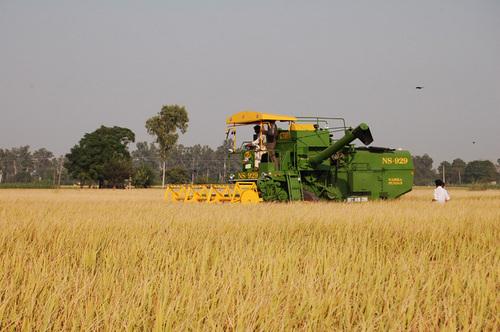
Kilimo cha kisasa, ndani ya shamba kuna trekta ikiwa inavuna mazao, kuna mtu mmoja amesimama amevaa fulana nyeupe, eneo hilo limezungukwa na miti.